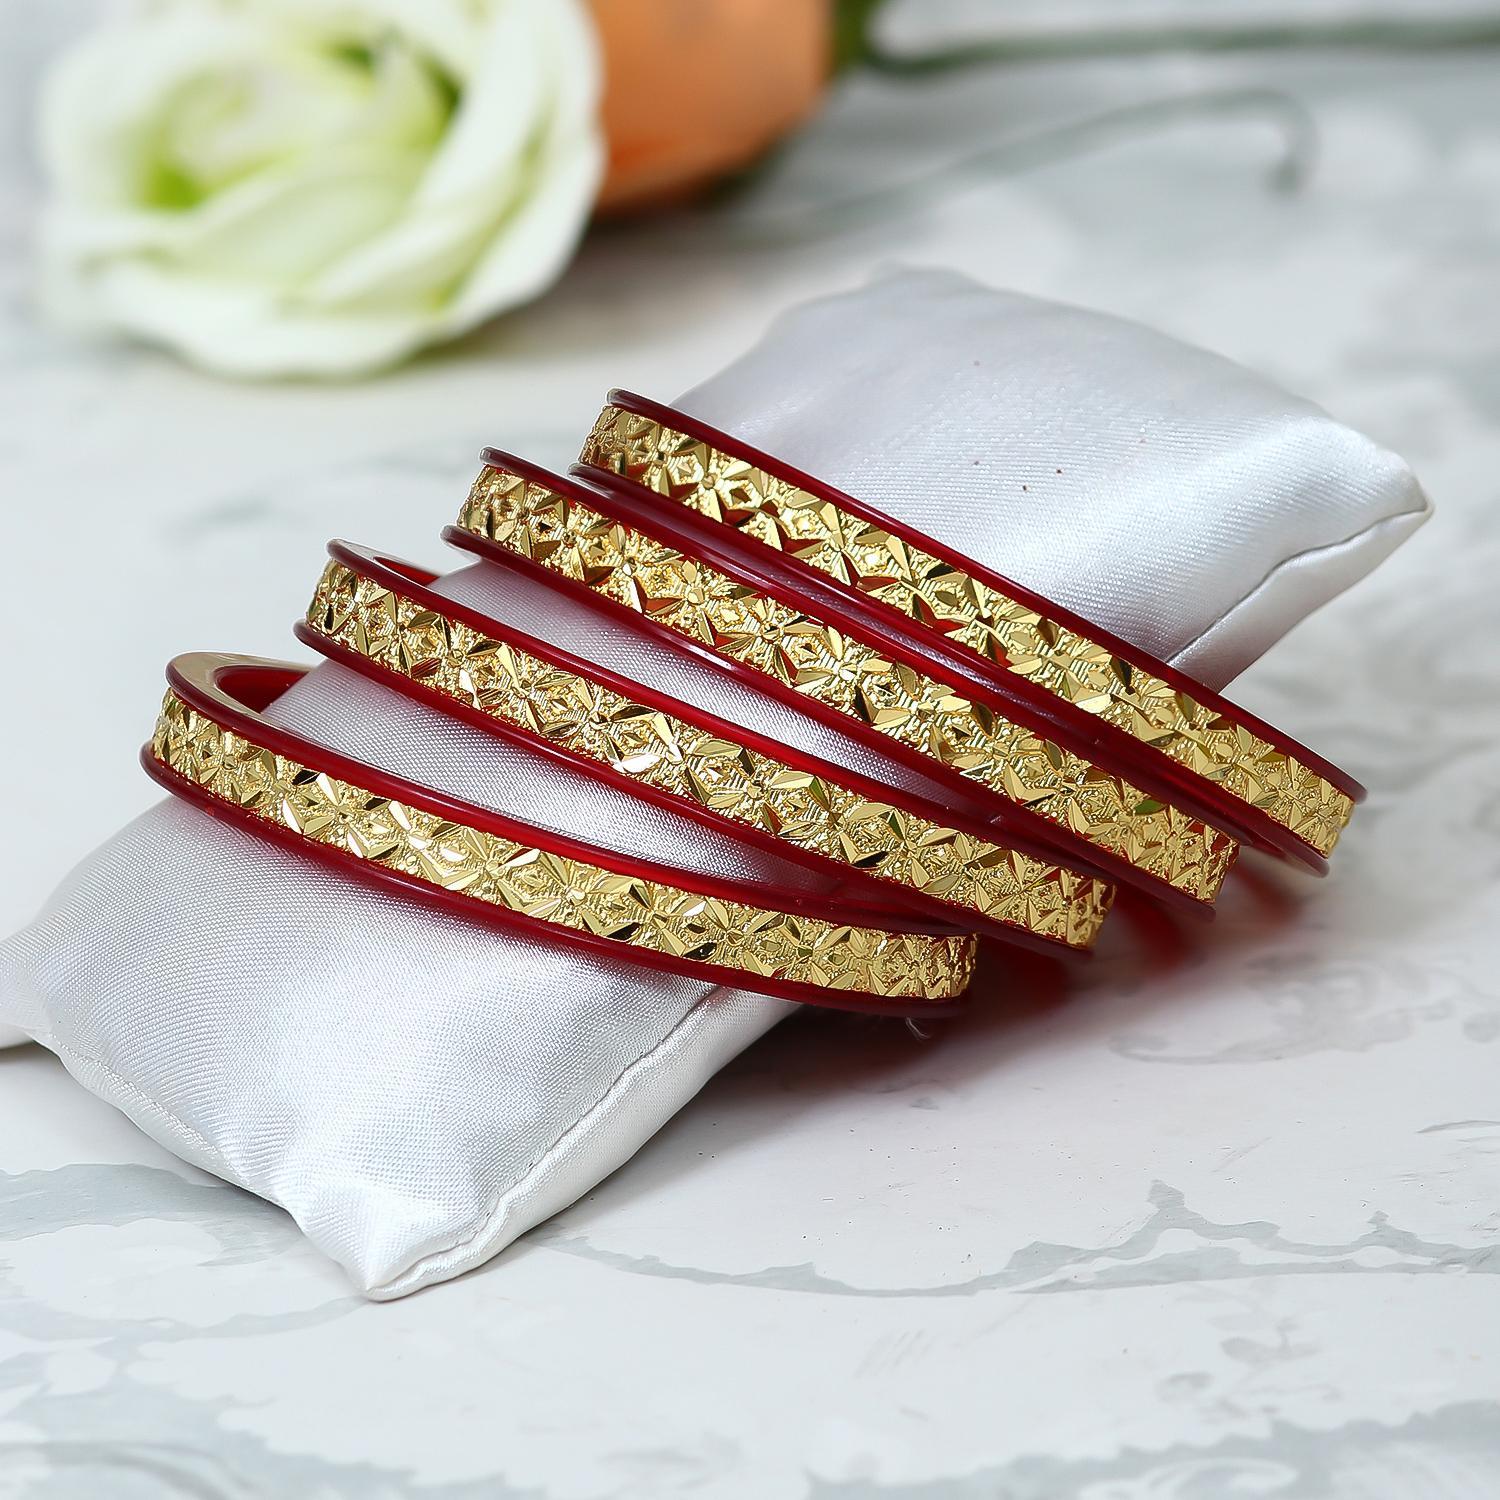
Joyeria Fashions Micro Plating Gold Plated Bangles Set (Pack of 4 Bangles)
Type: Bracelets & Bangles
Brand: Joyeria Fashions
Price: Rs. 285
Joyeria Fashions presents you long-lasting and ever-shining bangles, Get the beautiful ethnic look with these classic designer bangles, which are durable and does not get black easily even when worn daily, makes it a perfect piece of jewellery that can be worn with your favorite outfit to give it an ultimate glow. Joyeria Fashions presents you long-lasting and ever-shining bangles, Get the beautiful ethnic look with these classic designer bangles, which are durable and does not get black easily even when worn daily, makes it a perfect piece of jewellery that can be worn with your favorite outfit to give it an ultimate glow.
Features: Elegant and Classic Design Gold Bangles for Girls and Women. Comes in Pack of ...........,Type : Set of ....... Bangles, Goldplated, Long Lasting Shining even with daily wear,Intricate design and detailed designing,Ideal to wear at all parties, weddings, goes well with ethnic dress, Perfect gift for your friend